La Bombonera

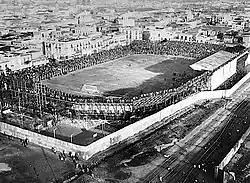
The old Boca Juniors stadium in Brandsen and Del Crucero, where Boca Juniors played from 1924 to 1938

In 1921, following several years of financial difficulties and lack of funds, Boca Juniors put out a fundraising drive to raise money for their next stadium. The drive was successful, with Boca raising enough money to initially rent, then buy, a new stadium. The land they chose, which would become "La Bombonera", was owned by Ferro Carril del Sud, which was originally used as a shunting yard, giving them a home for the foreseeable future. The land was also close to railway lines that led out of the city.